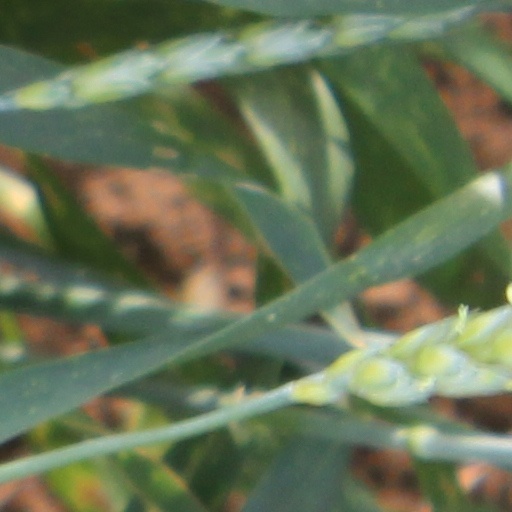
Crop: wheat